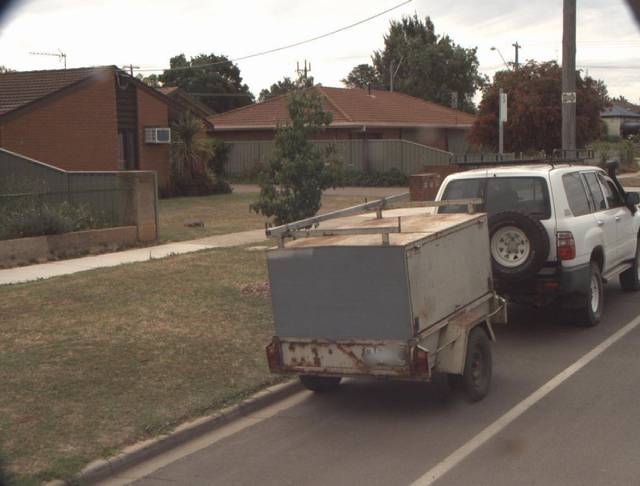
Region: Australia
Coordinates: -36.135, 144.75